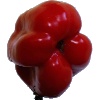
Label: Pepper Red 1